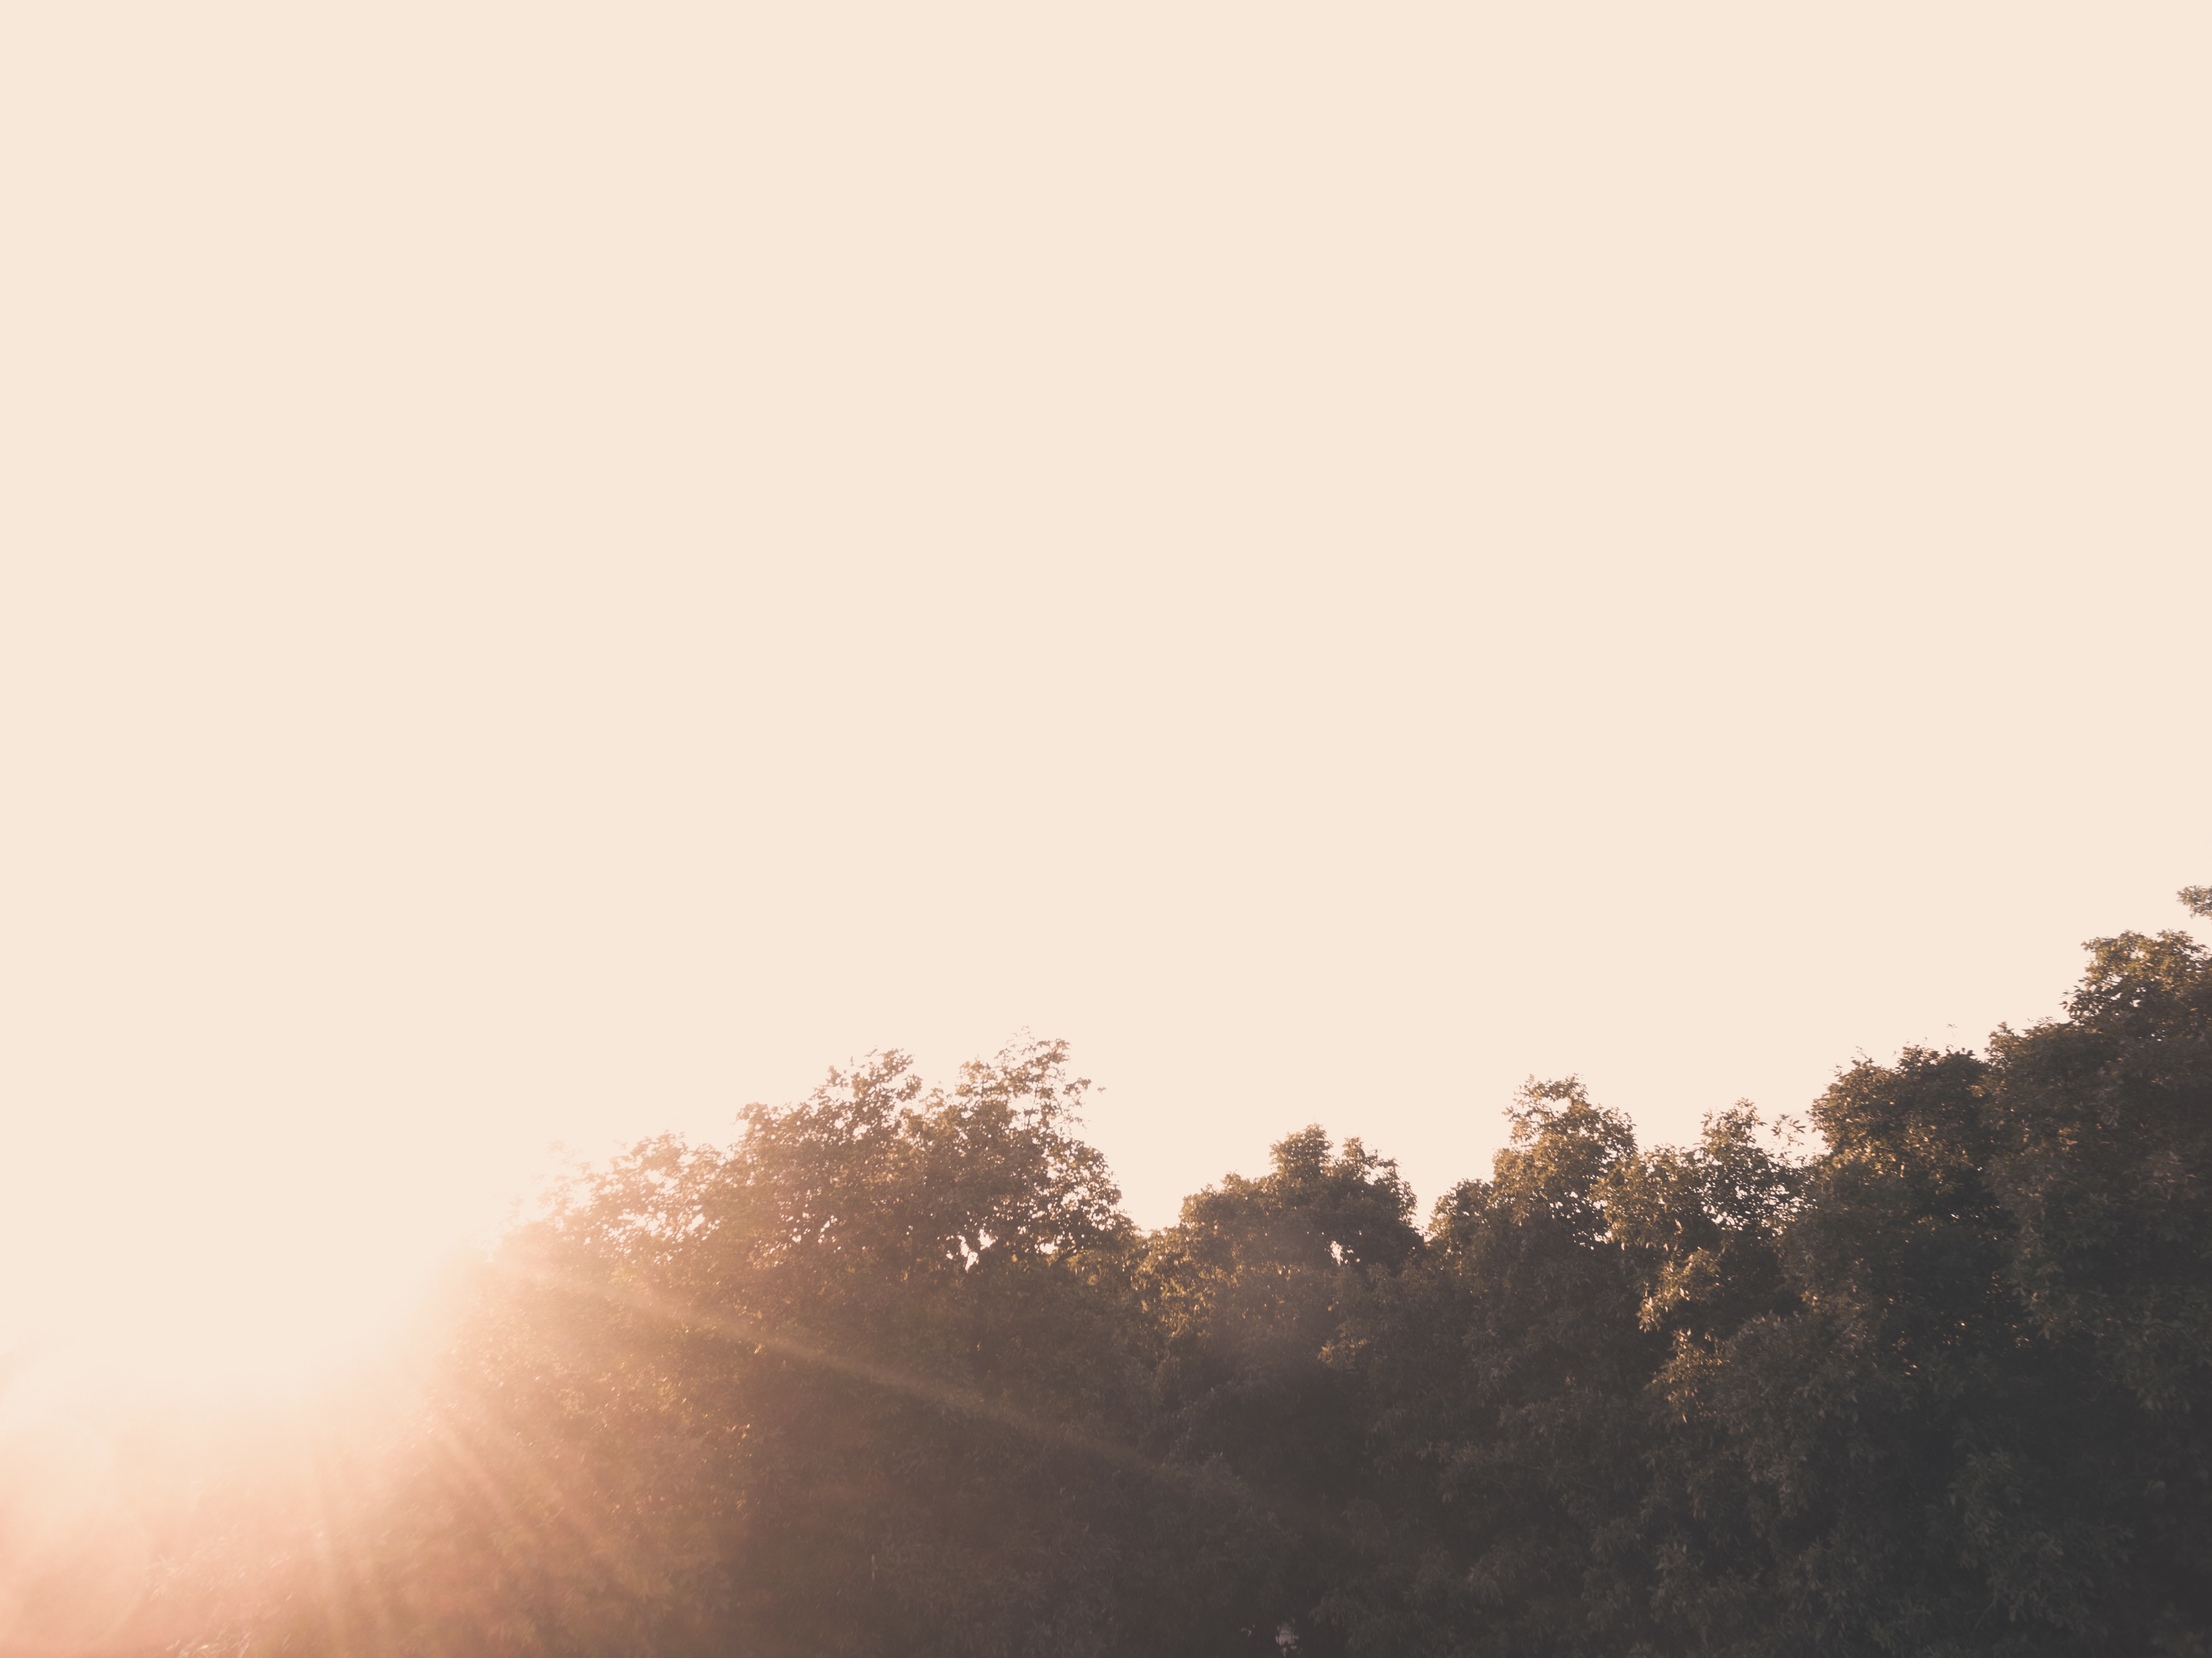
horizon, branch, light, cloud, sky, fog, sunrise, sunset, mist, sunlight, morning, dawn, atmosphere, haze, atmospheric phenomenon